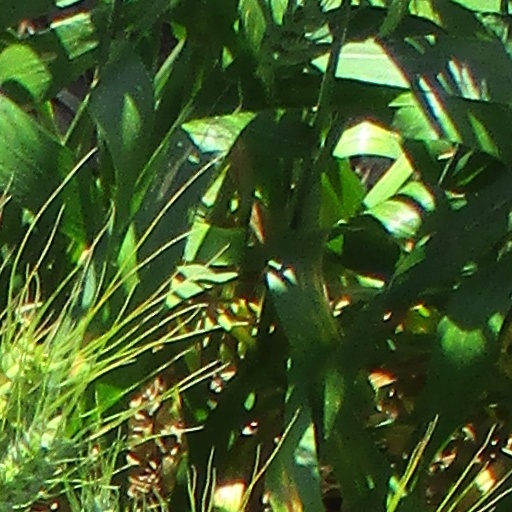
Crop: wheat